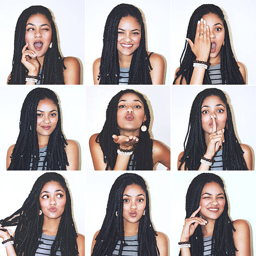
the many faces of me